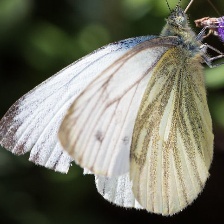
Species: CABBAGE WHITE
Butterfly family (ImageNet category): cabbage_butterfly